Large milkweed bug

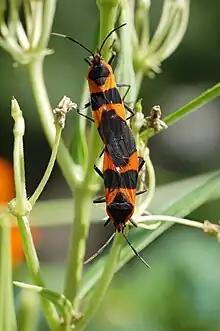
Adult "O. fasciatus"

Diapause occurs on short days and on cold days in temperate regions and occasionally occurs during dry season in tropical regions. Most populations of the milkweed bug overwinter, usually after migration to their overwintering sites due to environmental triggers such as temperature and photoperiod. However, photoperiod only predicts overwintering in areas where day length affects the maturation of milkweeds. Therefore, no overwintering occurs in tropical regions, as it does not supply an adaptive advantage.